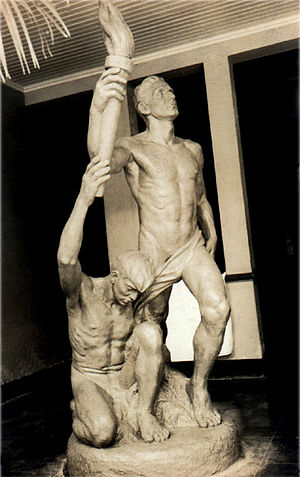
Edith Grøn / Kunstneriskt arbejde
Skulpturen El Relevo, Managua.
Edith Dorthe Grøn var en nicaraguansk billedhugger.